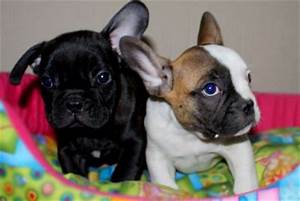
Label: cane